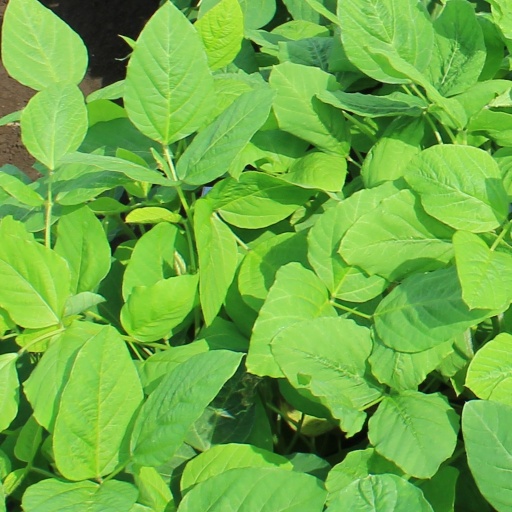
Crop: soybean